Fountain Inn Principal's House and Teacherage

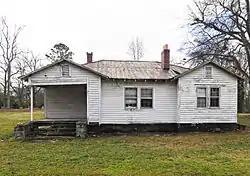
Fountain Inn Principal's House and Teacherage, February 2012

Fountain Inn Principal's House and Teacherage is a historic home and teacherage located at Fountain Inn, Greenville County, South Carolina. It was built in 1935 as a home for teachers, and is the only remaining building associated with the Fountain Inn Negro School complex. The complex once included a grade school built in 1928, a high school built in 1930, a library, and the Clayton "Peg Leg" Bates Gymnasium, built in 1942. The school and its appurtenant buildings served the educational needs of Fountain Inn's African American community until the students of this community were enrolled in Fountain Inn High School in the 1960s.